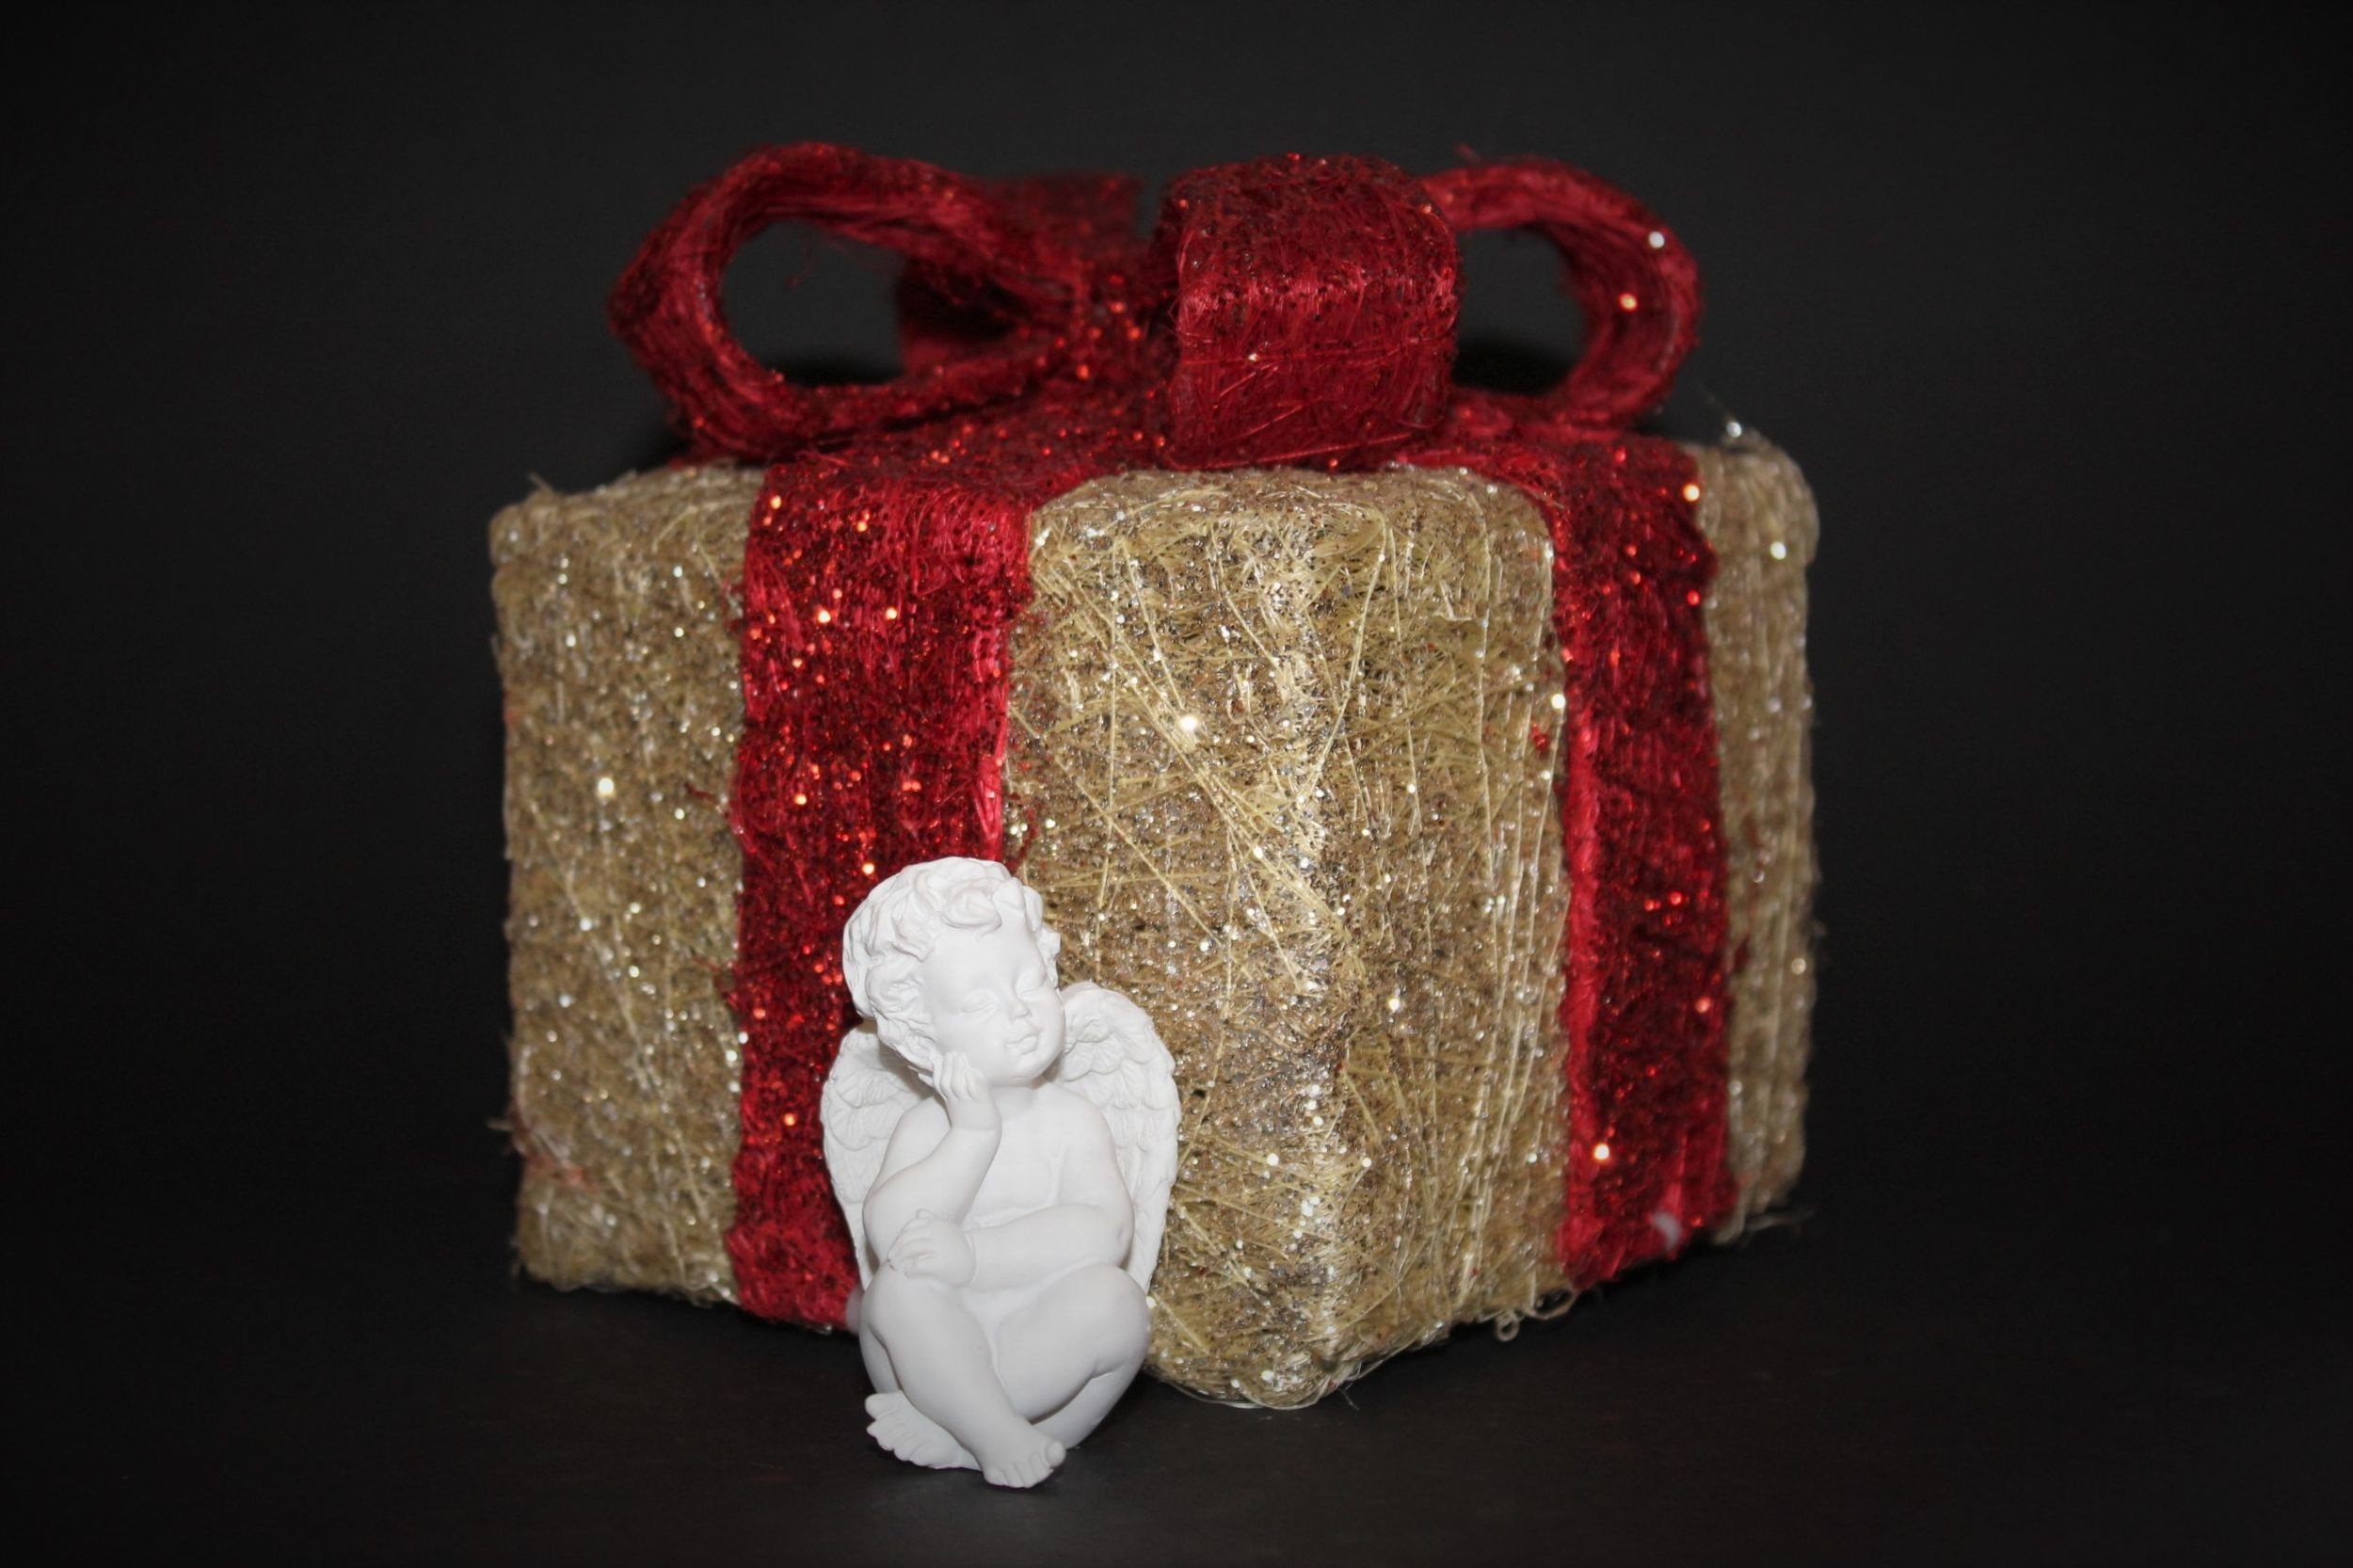
heart, gift, decoration, red, romance, romantic, christmas, christmas time, angel, art, gold, organ, packaging, loop, made, packed, gift tape